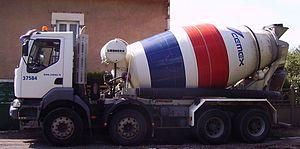
Camion toupie Renault Kerax - Liebherr de l'entreprise Cemex.
Cemex est une entreprise de matériaux de construction ayant son siège social à Monterrey au Mexique. Comme ses concurrents directs, Cemex est actif dans le ciment, le béton et les granulats. À la différence de ses concurrents cependant, le béton représente une part aussi importante de son chiffre d'affaires que le ciment. L'entreprise détient une part de marché volumineuse dans plusieurs pays comme la France avec 19 % de marché. Cemex occupe le premier rang mondial pour la production de béton.